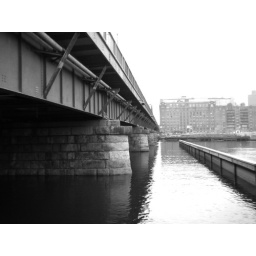
can this bridge cross the ocean - in for the kill, La Roux